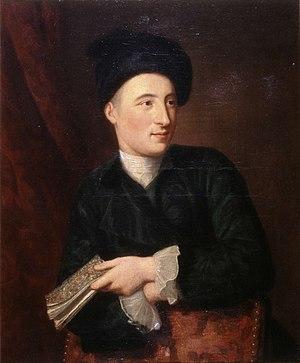
Matthew Maty (1718-1776) néerlandais médecins, biographe et bibliothécaire